Question: Please indicate a possible affordance area of the jump_skateboard that can be used for standing on with feet
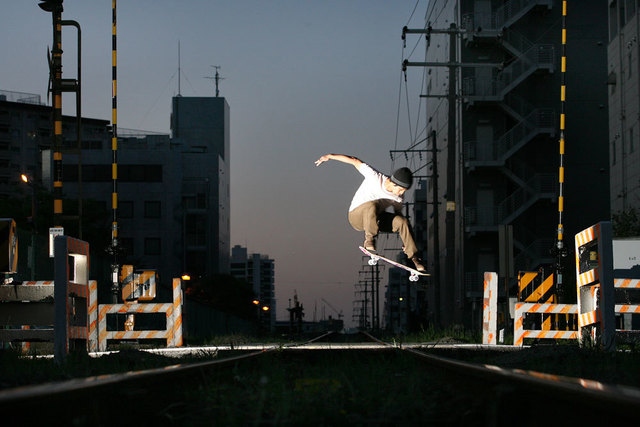
Answer: [346.376, 237.556, 433.744, 287.03]